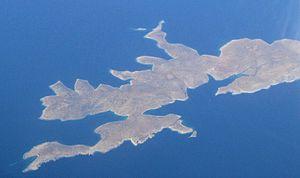
Lévitha est une île grecque située dans l'est de la mer Égée, entre Kos et Paros, faisant partie administrativement de Leros.